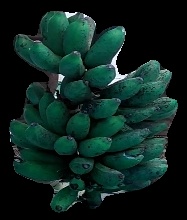
Variety: rasbale
Grade: grade3